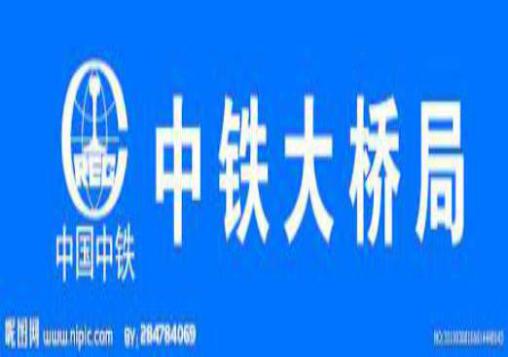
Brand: china railway group limited
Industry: Others